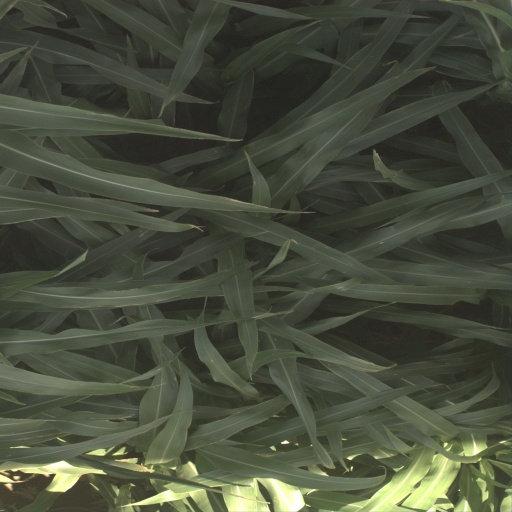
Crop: sorghum